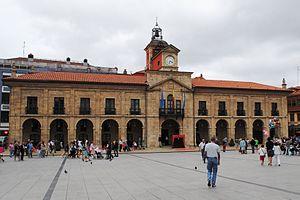
Avilés est une ville espagnole située dans la communauté autonome des Asturies au bord de la ria de Avilés, à 25 km de Gijón et 27 km d'Oviedo. Cette ville située au bord de la mer Cantabrique est un port important. Cette ville fondée en 1085 a connu une expansion importante depuis les années 1950 grâce à la sidérurgie et compte aujourd'hui 79 514 habitants.